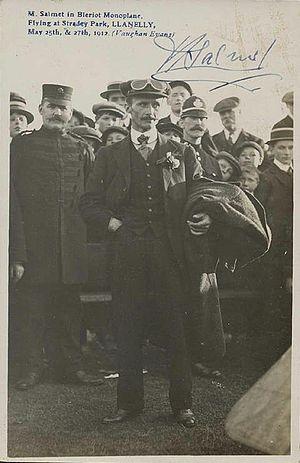
Henri Salmet, né le 22 juillet 1878 à Paris, était un aviateur français.